Killing of Marvin Gaye

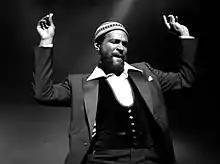
Marvin Gaye performing in concert in the early 1980s

Marvin Gaye had a bitter relationship with his father, Marvin Gay Sr., since his childhood. Marvin Sr. was a Christian minister and strict disciplinarian who often physically punished his children. He was also a cross-dresser, a fact widely known in the family's Washington, D.C., neighborhood which made the younger Marvin a target of bullying. Due to this "sexual ambiguity" on the part of his father, as well as rumors of Gaye's own homosexuality (and in tribute to one of Gaye's favorite singers, Sam Cooke), the younger Marvin added an "e" to his last name when he became famous. Gaye's father never approved of his son's career in music, and gradually grew resentful that Gaye was closer to his mother, Alberta, and had become the breadwinner for the family. Despite a brief improvement in their relationship after Gaye found success with his album "What's Going On", father and son never found any lasting peace.